Hugh Palliser

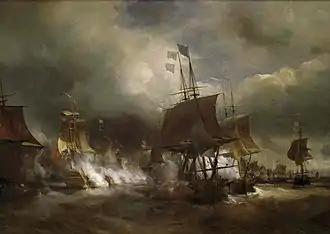
Depiction of the Battle of Ushant in 1778 by Théodore Gudin, c. 1848

In 1778 Palliser was appointed to the Channel Fleet under Admiral Augustus Keppel. On 27 July 1778 in the First Battle of Ushant, the Channel Fleet fought an inconclusive battle with the French fleet. The battle's outcome led to personal acrimony between Palliser and Keppel, resulted in their individual courts martial and increased divisiveness in the Navy. Palliser was forced to resign from Parliament and his other posts.